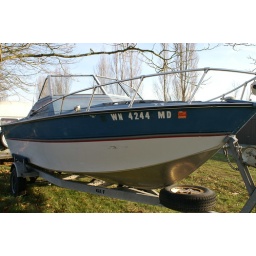
Drafts aprox 6&amp;quot; of water. Makes great for lake launching.Deep V hull great for rough water in the Straits.